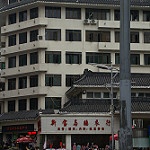
Label: non_damage_buildings_street